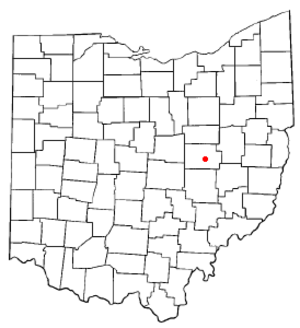
La ville de Coshocton est le siège du comté de Coshocton, dans l’État de l'Ohio, aux États-Unis.